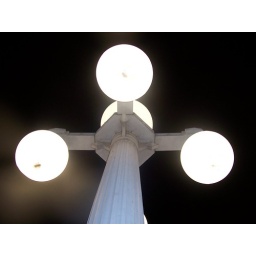
The street lamps on the bridge from below